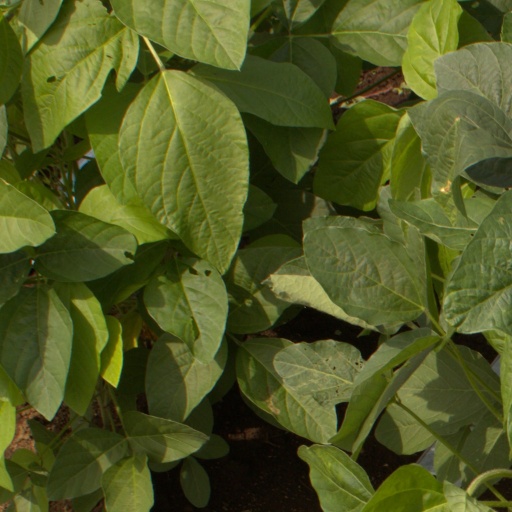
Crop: soybean